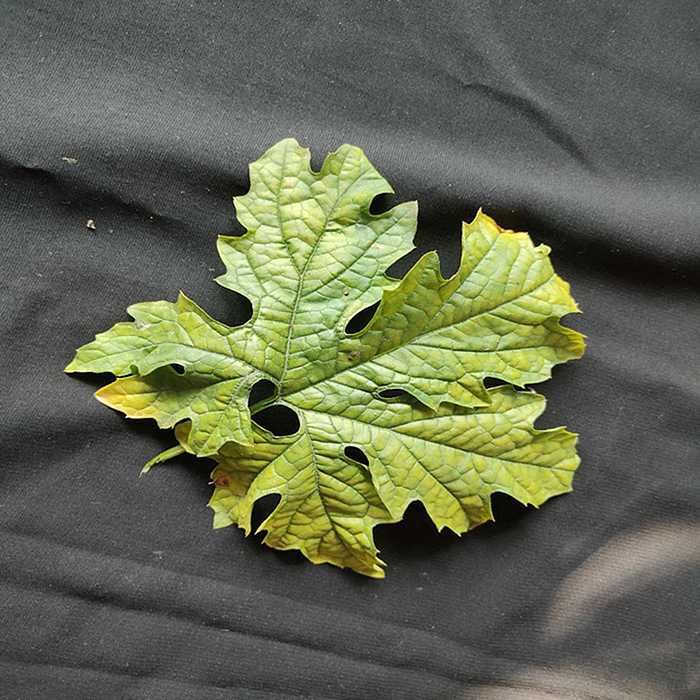
Plant: Bitter Gourd
Label: Mosaic virus